Licosa

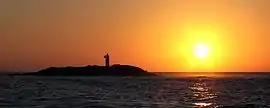
Sunset at Licosa Island

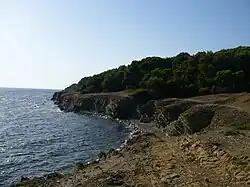
A beach of Licosa

Licosa is a southern Italian village and hamlet of Castellabate, a municipality in the province of Salerno, Campania. As of 2009 its population was of 82.